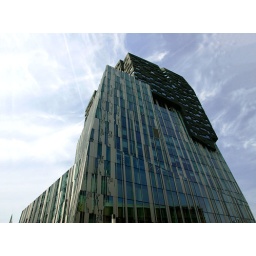
The building reflects power. It is designed by Erick van Egeraat architects. The top is a composit of rock material.